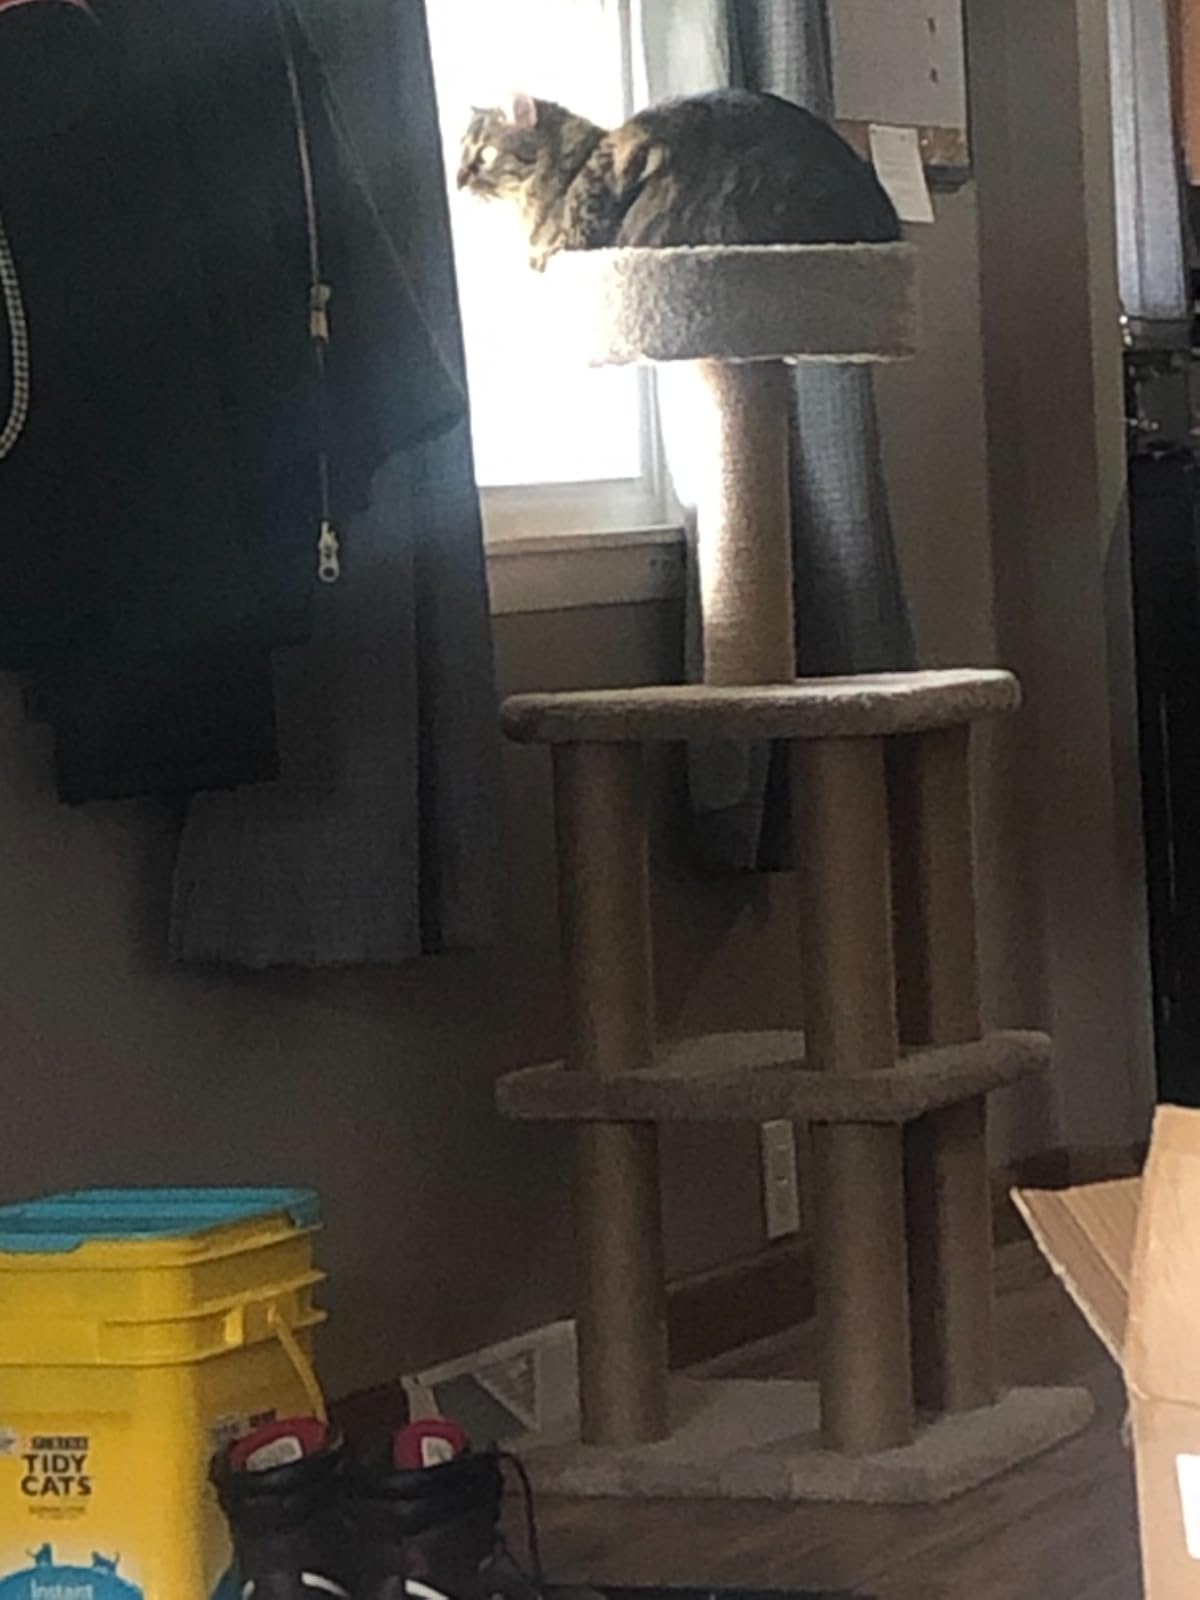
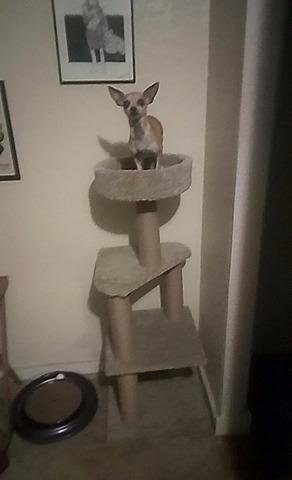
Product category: items_cat tree
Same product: yes